Italians in France

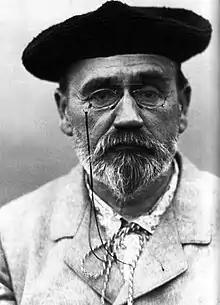
Émile Zola

With the advent of fascism in Italy, emigration of political origin was added to economic emigration. During the 1920s there were many Italian politicians from various backgrounds who were forced to take refuge in France, including Eugenio Chiesa, Filippo Turati, Gaetano Salvemini, Carlo Rosselli, Nello Rosselli, Giuseppe Saragat, Pietro Nenni, Sandro Pertini and many others. But paradoxically there were also, albeit few, supporters of the fascist regime, such as the writer Pitigrilli, OVRA agent in Turin and Paris. In 1938, the French section of the National Fascist Party had only 3,000 members, represented by Nicola Bonservizi, assassinated in 1924 by an Italian anarchist in exile. The fascist regime intended to preserve the "Italian character" of the immigrants, wanting to prevent the assimilation of their compatriots by France. Thus he worked to promote patriotic exaltation by creating more than 200 sections of the National Association of Italian Veterans in French cities, placing the Italian associations under the control of the consulates, bringing together the peasants within cooperatives that depended on the Italian banks. On the contrary, the anti-fascists encouraged immigrants to integrate into French society by participating in social and political struggles alongside trade union organizations.